Lowitja O'Donoghue

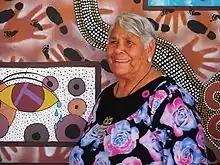
O'Donoghue in 2013

Lowitja O'Donoghue (August 1932 – 4 February 2024), also known as Lois O'Donoghue and Lois Smart, was an Australian public administrator and Indigenous rights advocate. She was the inaugural chairperson of the Aboriginal and Torres Strait Islander Commission (ATSIC) from 1990 to 1996. She is known for her work in improving the health and welfare of Indigenous Australians, and also for the part she played in the drafting of the "Native Title Act 1993", which established native title in Australia.